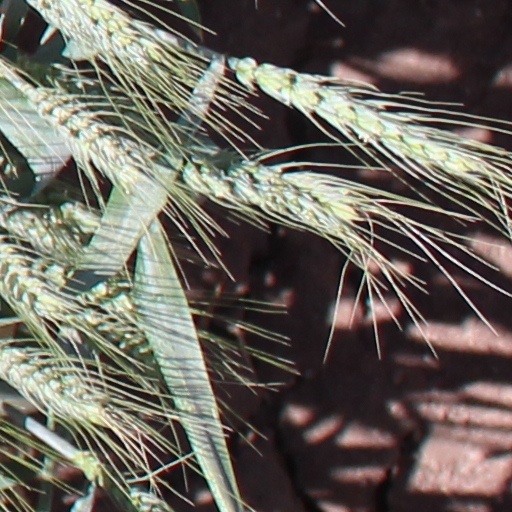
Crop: wheat